Carlos P. Romulo

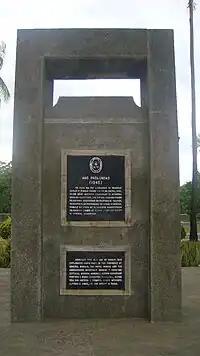
Ang Paglunsad Memorial, Lingayen, Pangasinan. Carlos P. Romulo launched on January 10, 1945, Philippine and Pacific troops to liberate Luzon

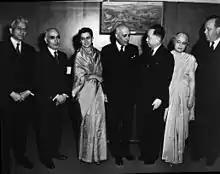
Gen. Romulo (3d from R), as President of the United Nations General Assembly, talks with Prime Minister Jawaharlal Nehru

Romulo served as the Philippines' secretary (minister from 1973 to 1984) of foreign affairs under President Elpidio Quirino from 1950 to 1952, under President Diosdado Macapagal from 1963 to 1964, and under President Ferdinand Marcos from 1968 to 1984.